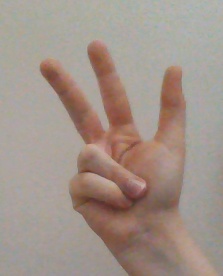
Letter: al